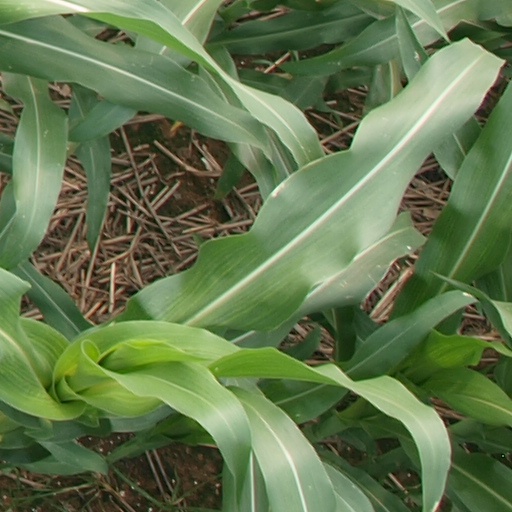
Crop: maize; corn